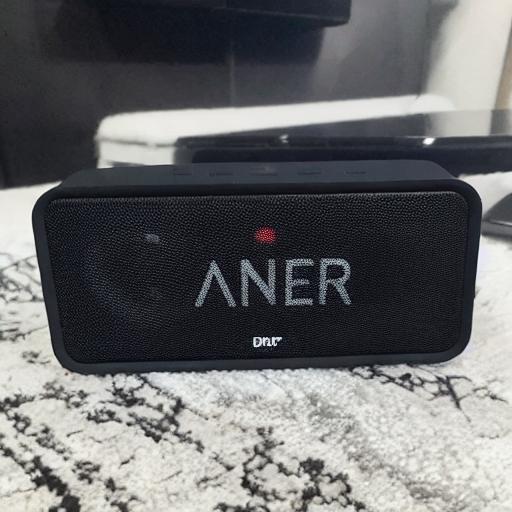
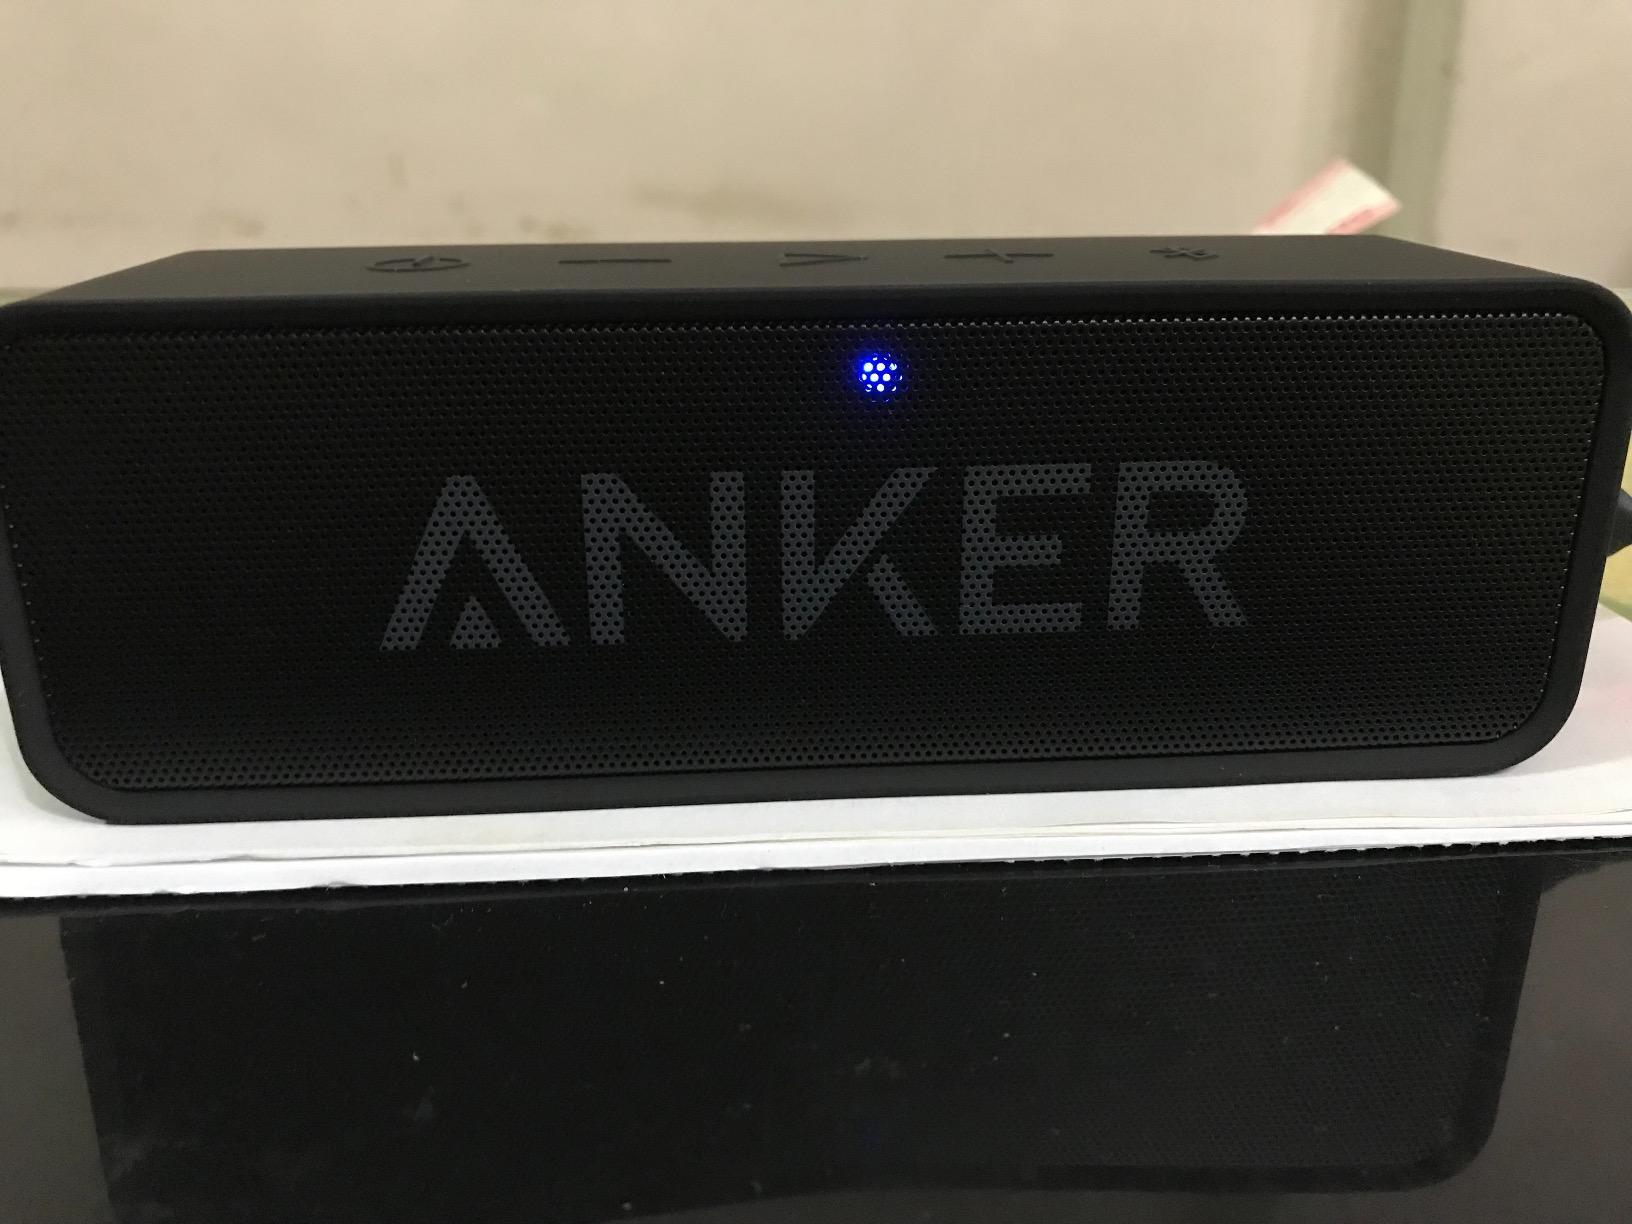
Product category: speaker
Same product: no